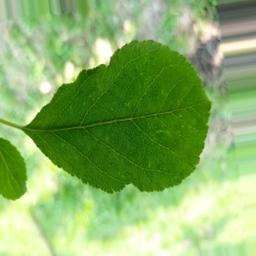
Label: Healthy